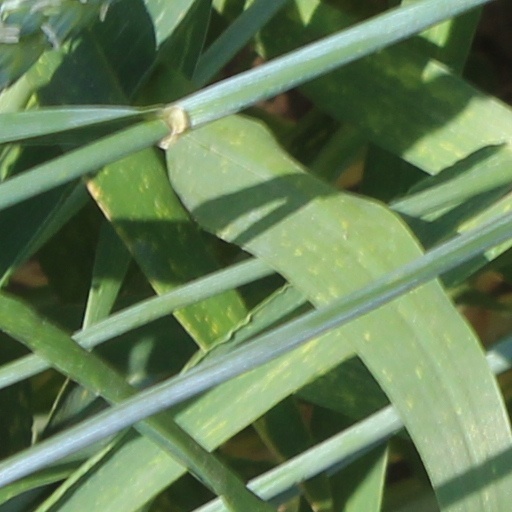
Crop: wheat